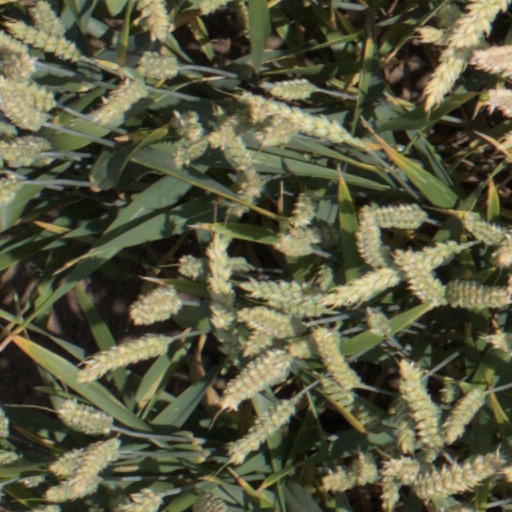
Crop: wheat